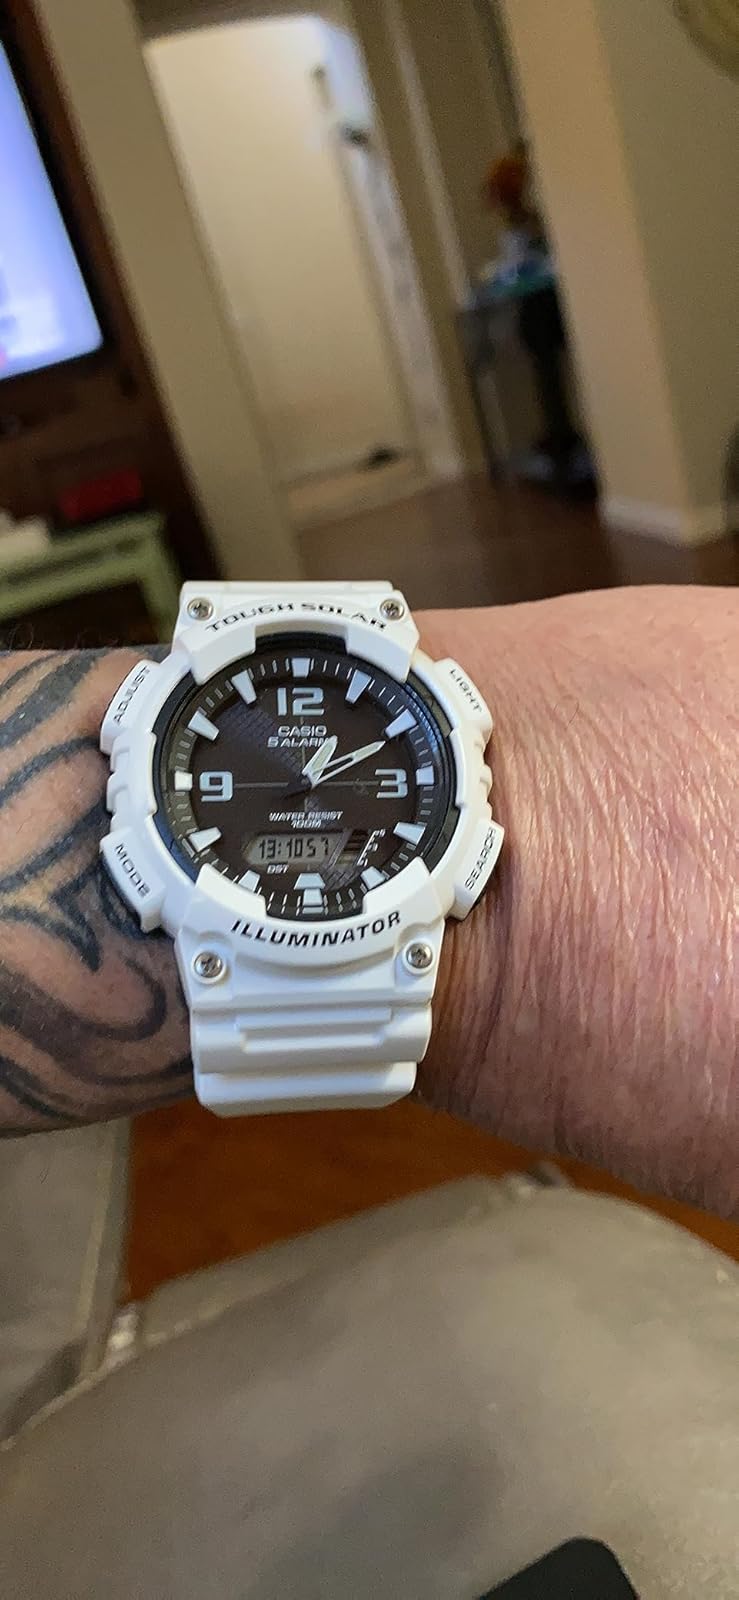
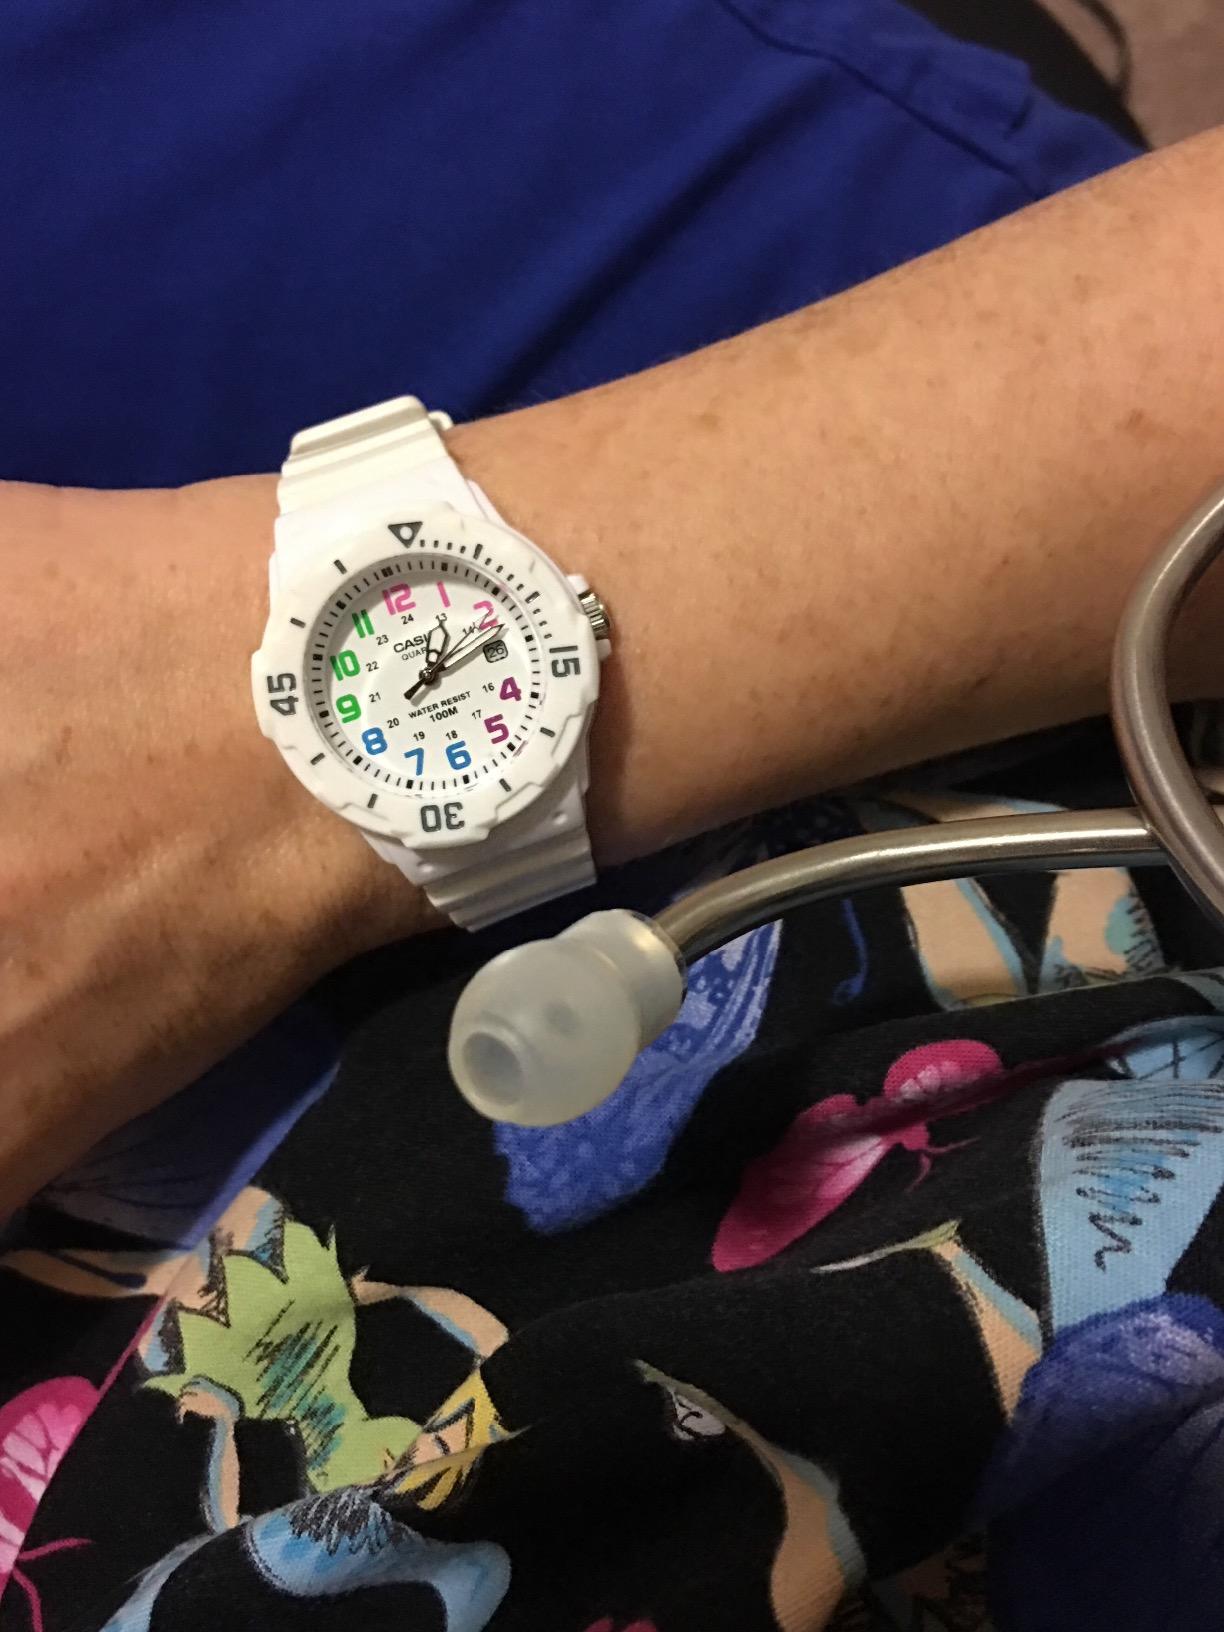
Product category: accessories_watch
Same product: no